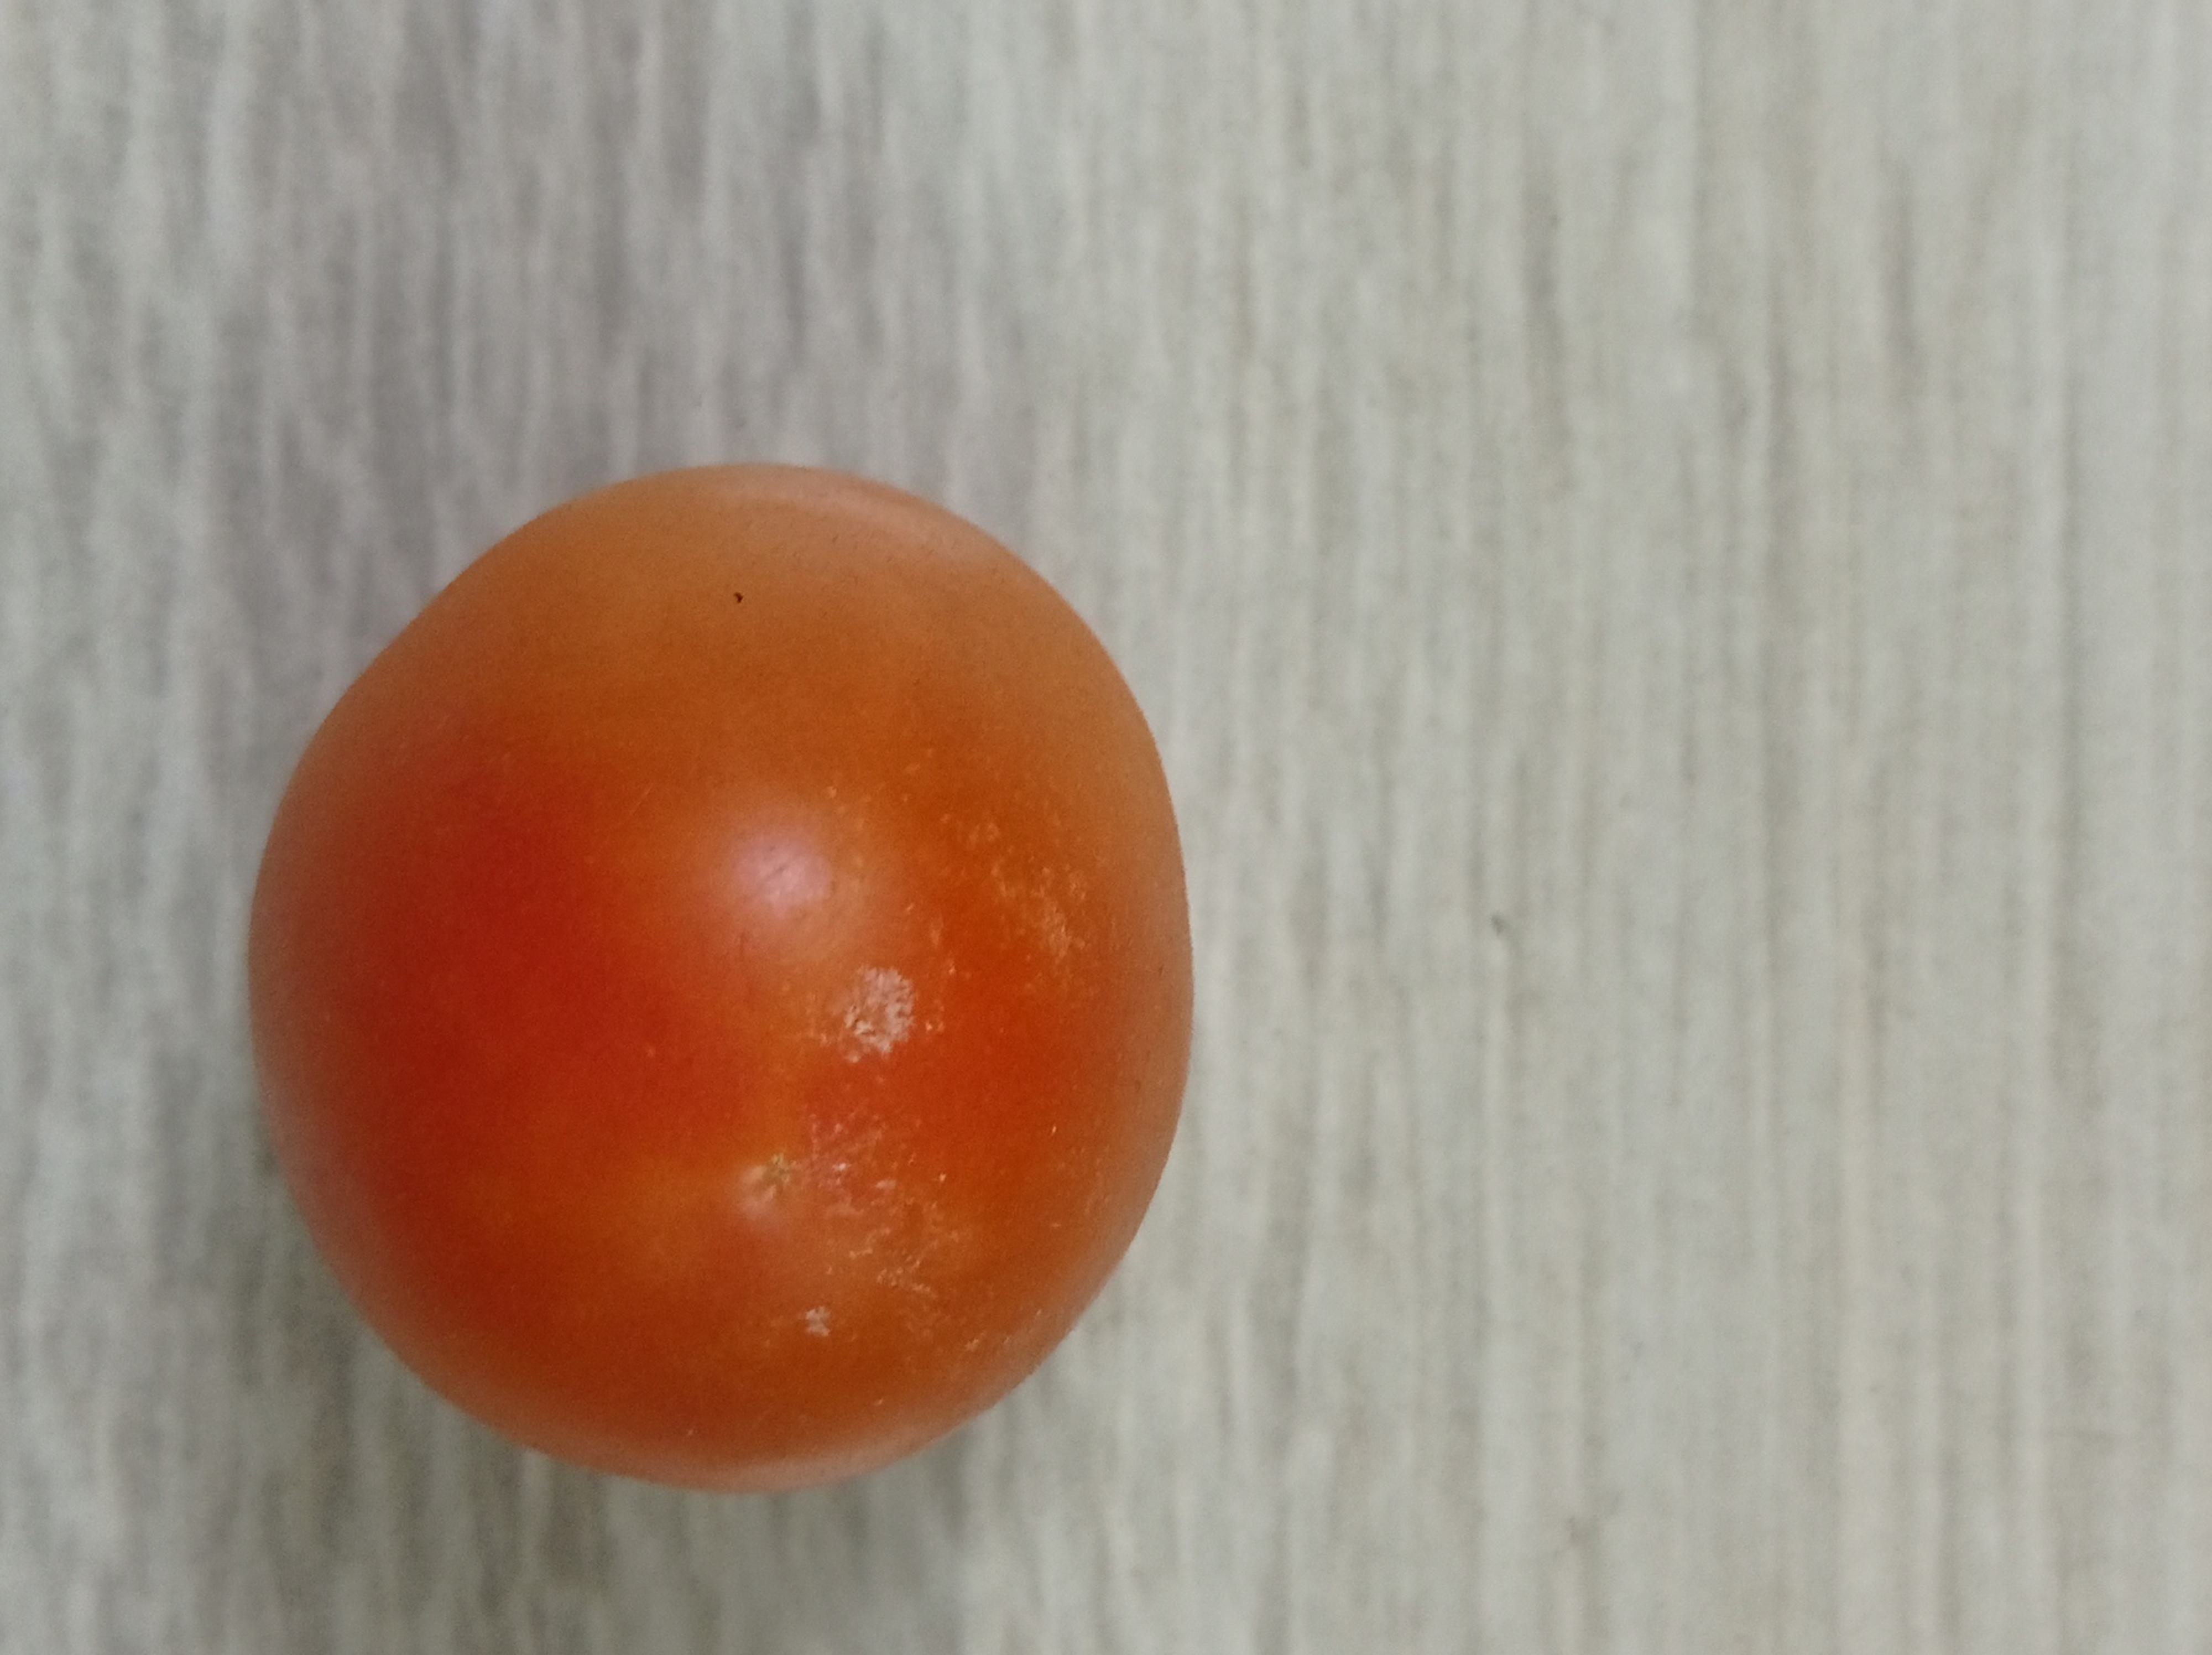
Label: Fresh